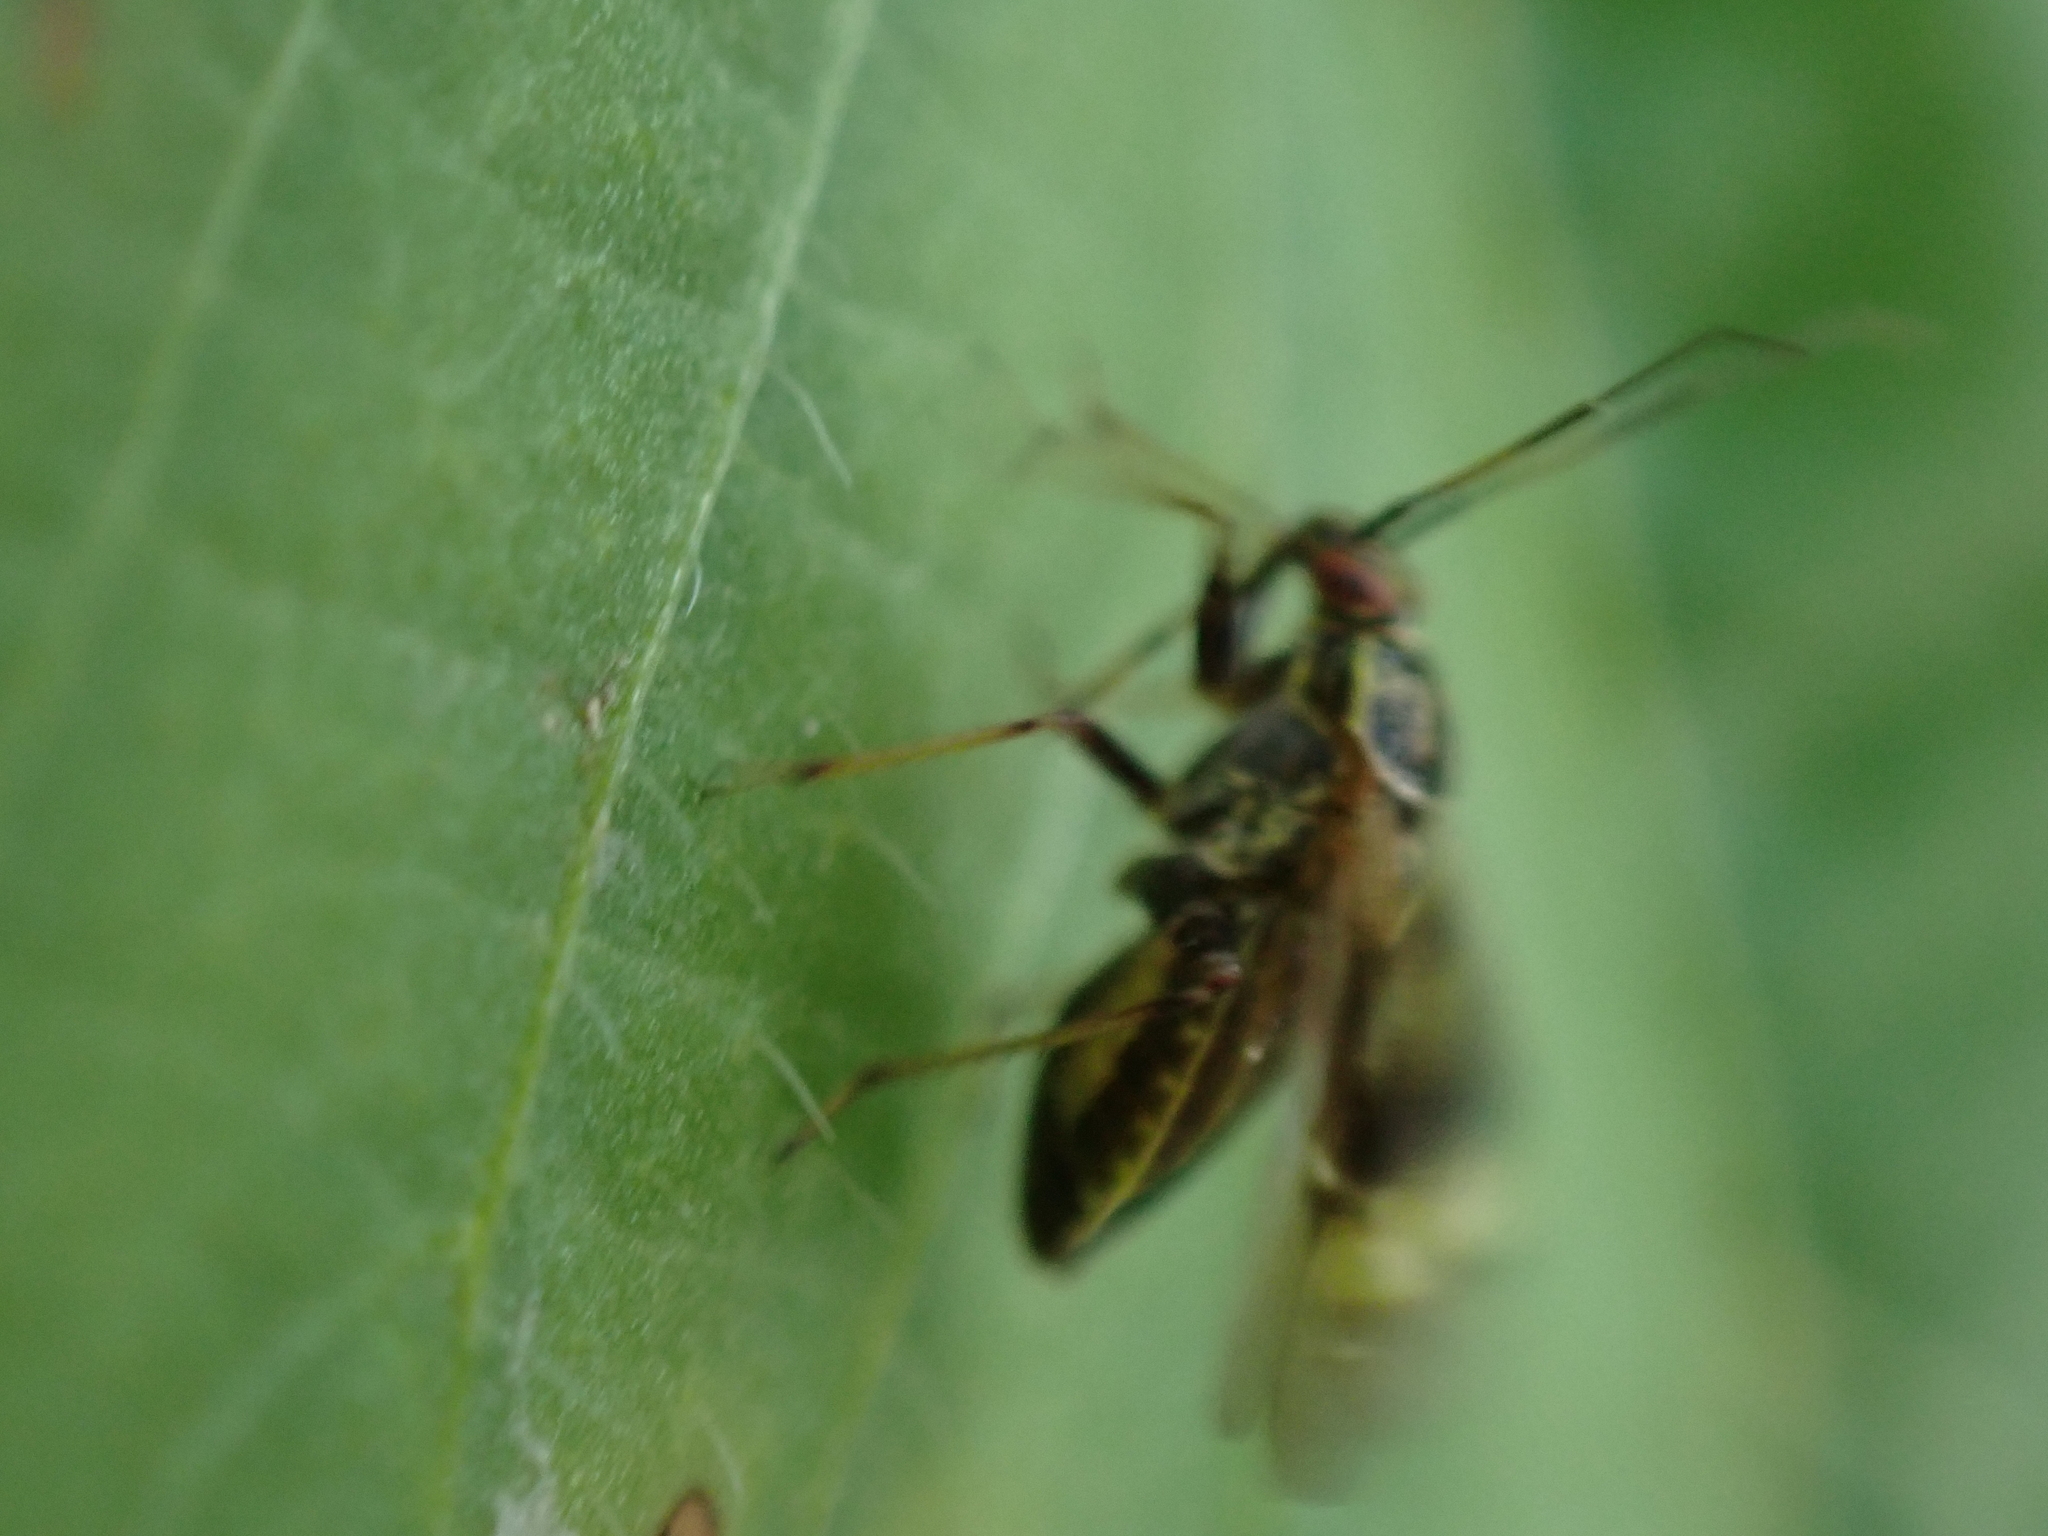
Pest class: lygus_bug